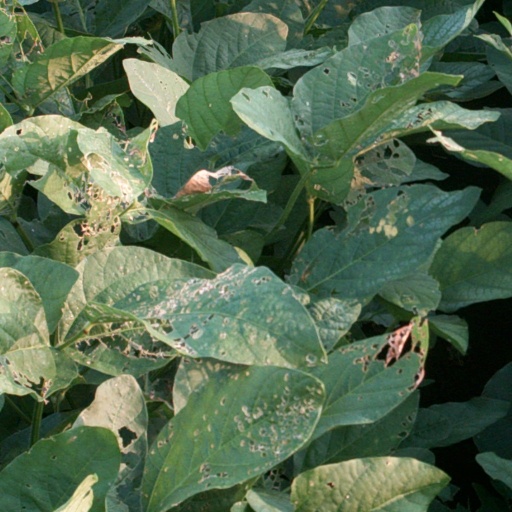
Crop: soybean